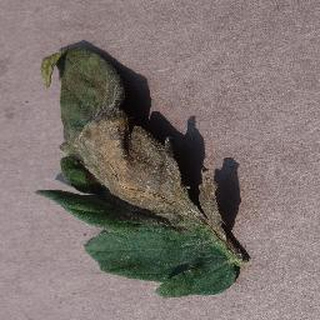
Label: tomato_late_blight